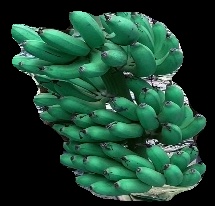
Variety: rasbale
Grade: grade1